Dennis Sveum (ice hockey)

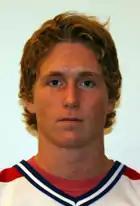
Dennis Sveum

Dennis Sveum (born November 27, 1986) is a Norwegian ice hockey player for Stavanger Oilers and the Norwegian national team.